Bianchetta Trevigiana

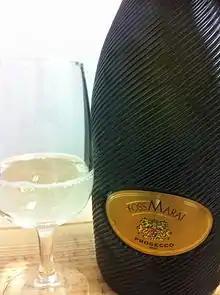
Bianchetta Trevigiana is one of the grape varieties permitted to be used in the production of the sparkling wine Prosecco.

In 2000, there were of Bianchetta Trevigiana, which represents a dramatic drop in cultivation from the 17th and 18th century when the grape was widely planted in the provinces of Belluno and Verona. Outside of the Veneto, the grape was also found in the Trentino-Alto Adige region where it was planted along the Adige river valley up to the city of Bolzano as well as in the Sugana Valley and Val Sacra.